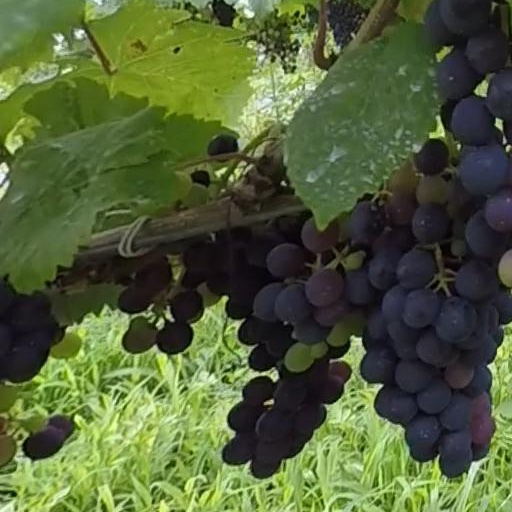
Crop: grape